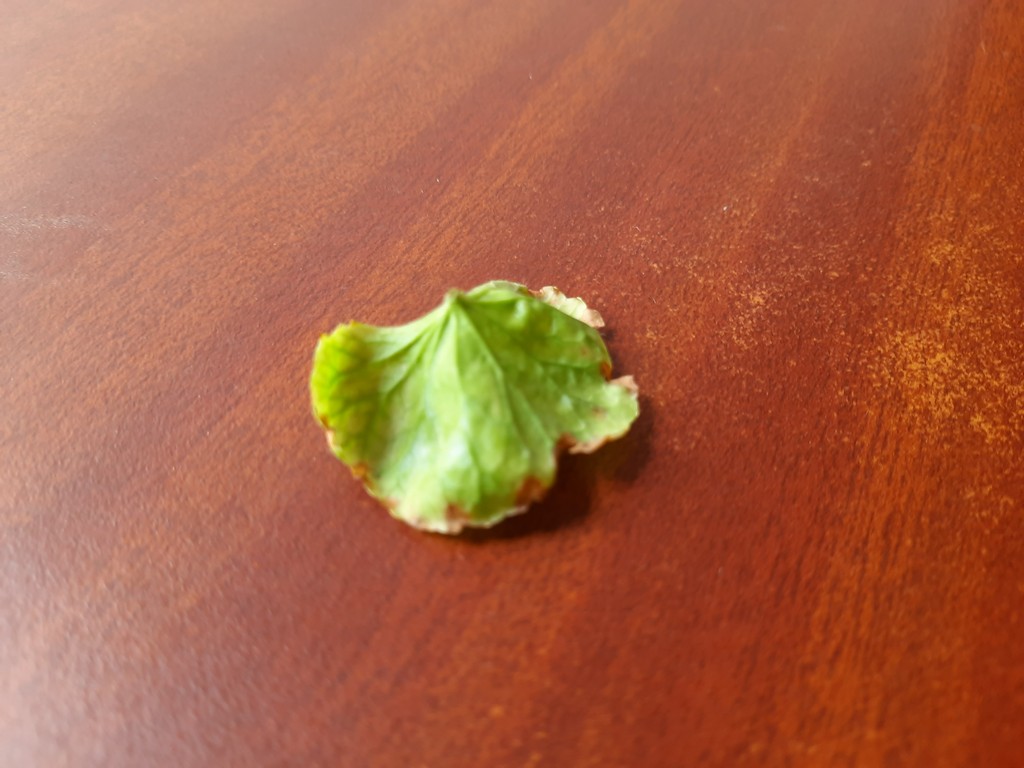
Label: Unhealthy